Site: brandenburg
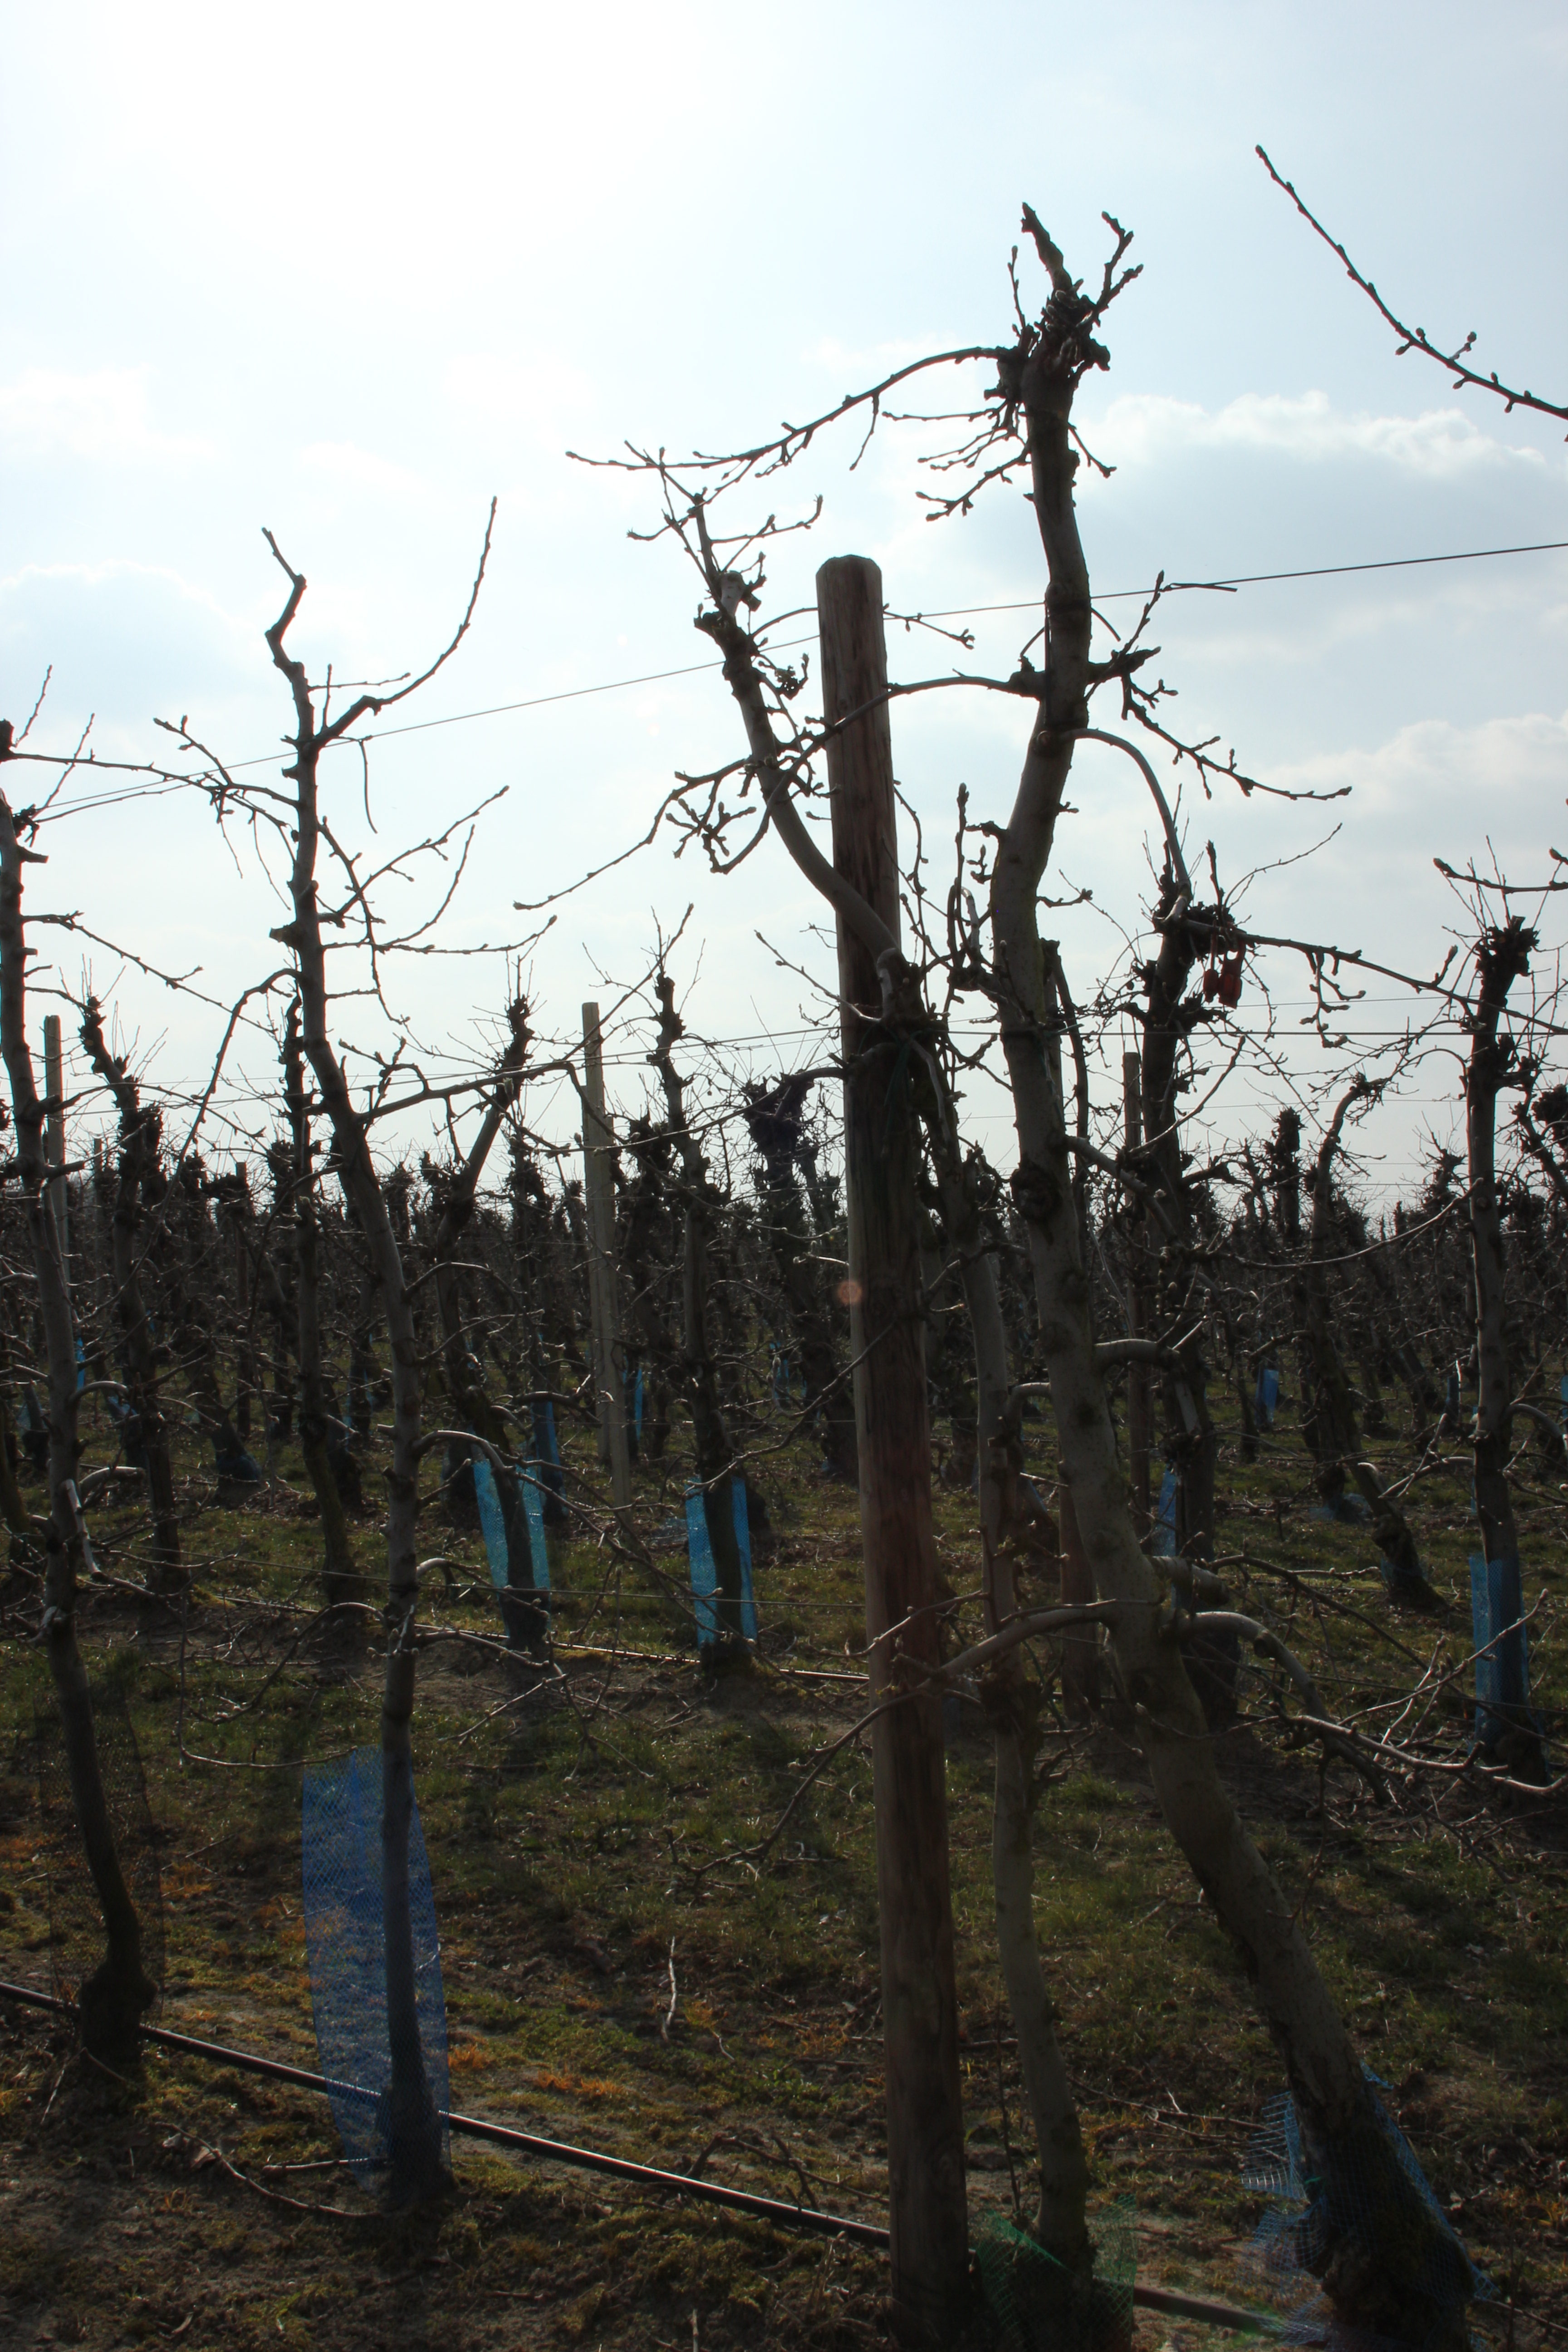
Growth stage (BBCH 03): Bud development